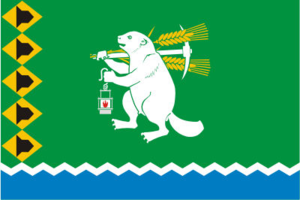
Artiomovski est une ville de l'oblast de Sverdlovsk, en Russie. Sa population s'élevait à 31 557 habitants en 2014.